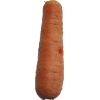
Label: carrot